Trou-aux-Biches

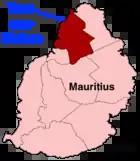
Trou-aux-Biches, Mauritius

Trou-aux-Biches is a small town with a public beach on the northern coast of Mauritius, in the district of Pamplemousses. According to the World Travel group, the beach is one of the most beautiful on the island. They awarded it the World's Leading Beach Destination at the World Travel Award for 2011. Many tourist resorts and boutique hotels are situated near the beach, such as the Trou aux Biches Resort & Spa. From Port Louis, the M2 highway heads towards it, with Trou-aux-Biches about a mile west from the end of M2. The airport and the town are connected by a public bus.